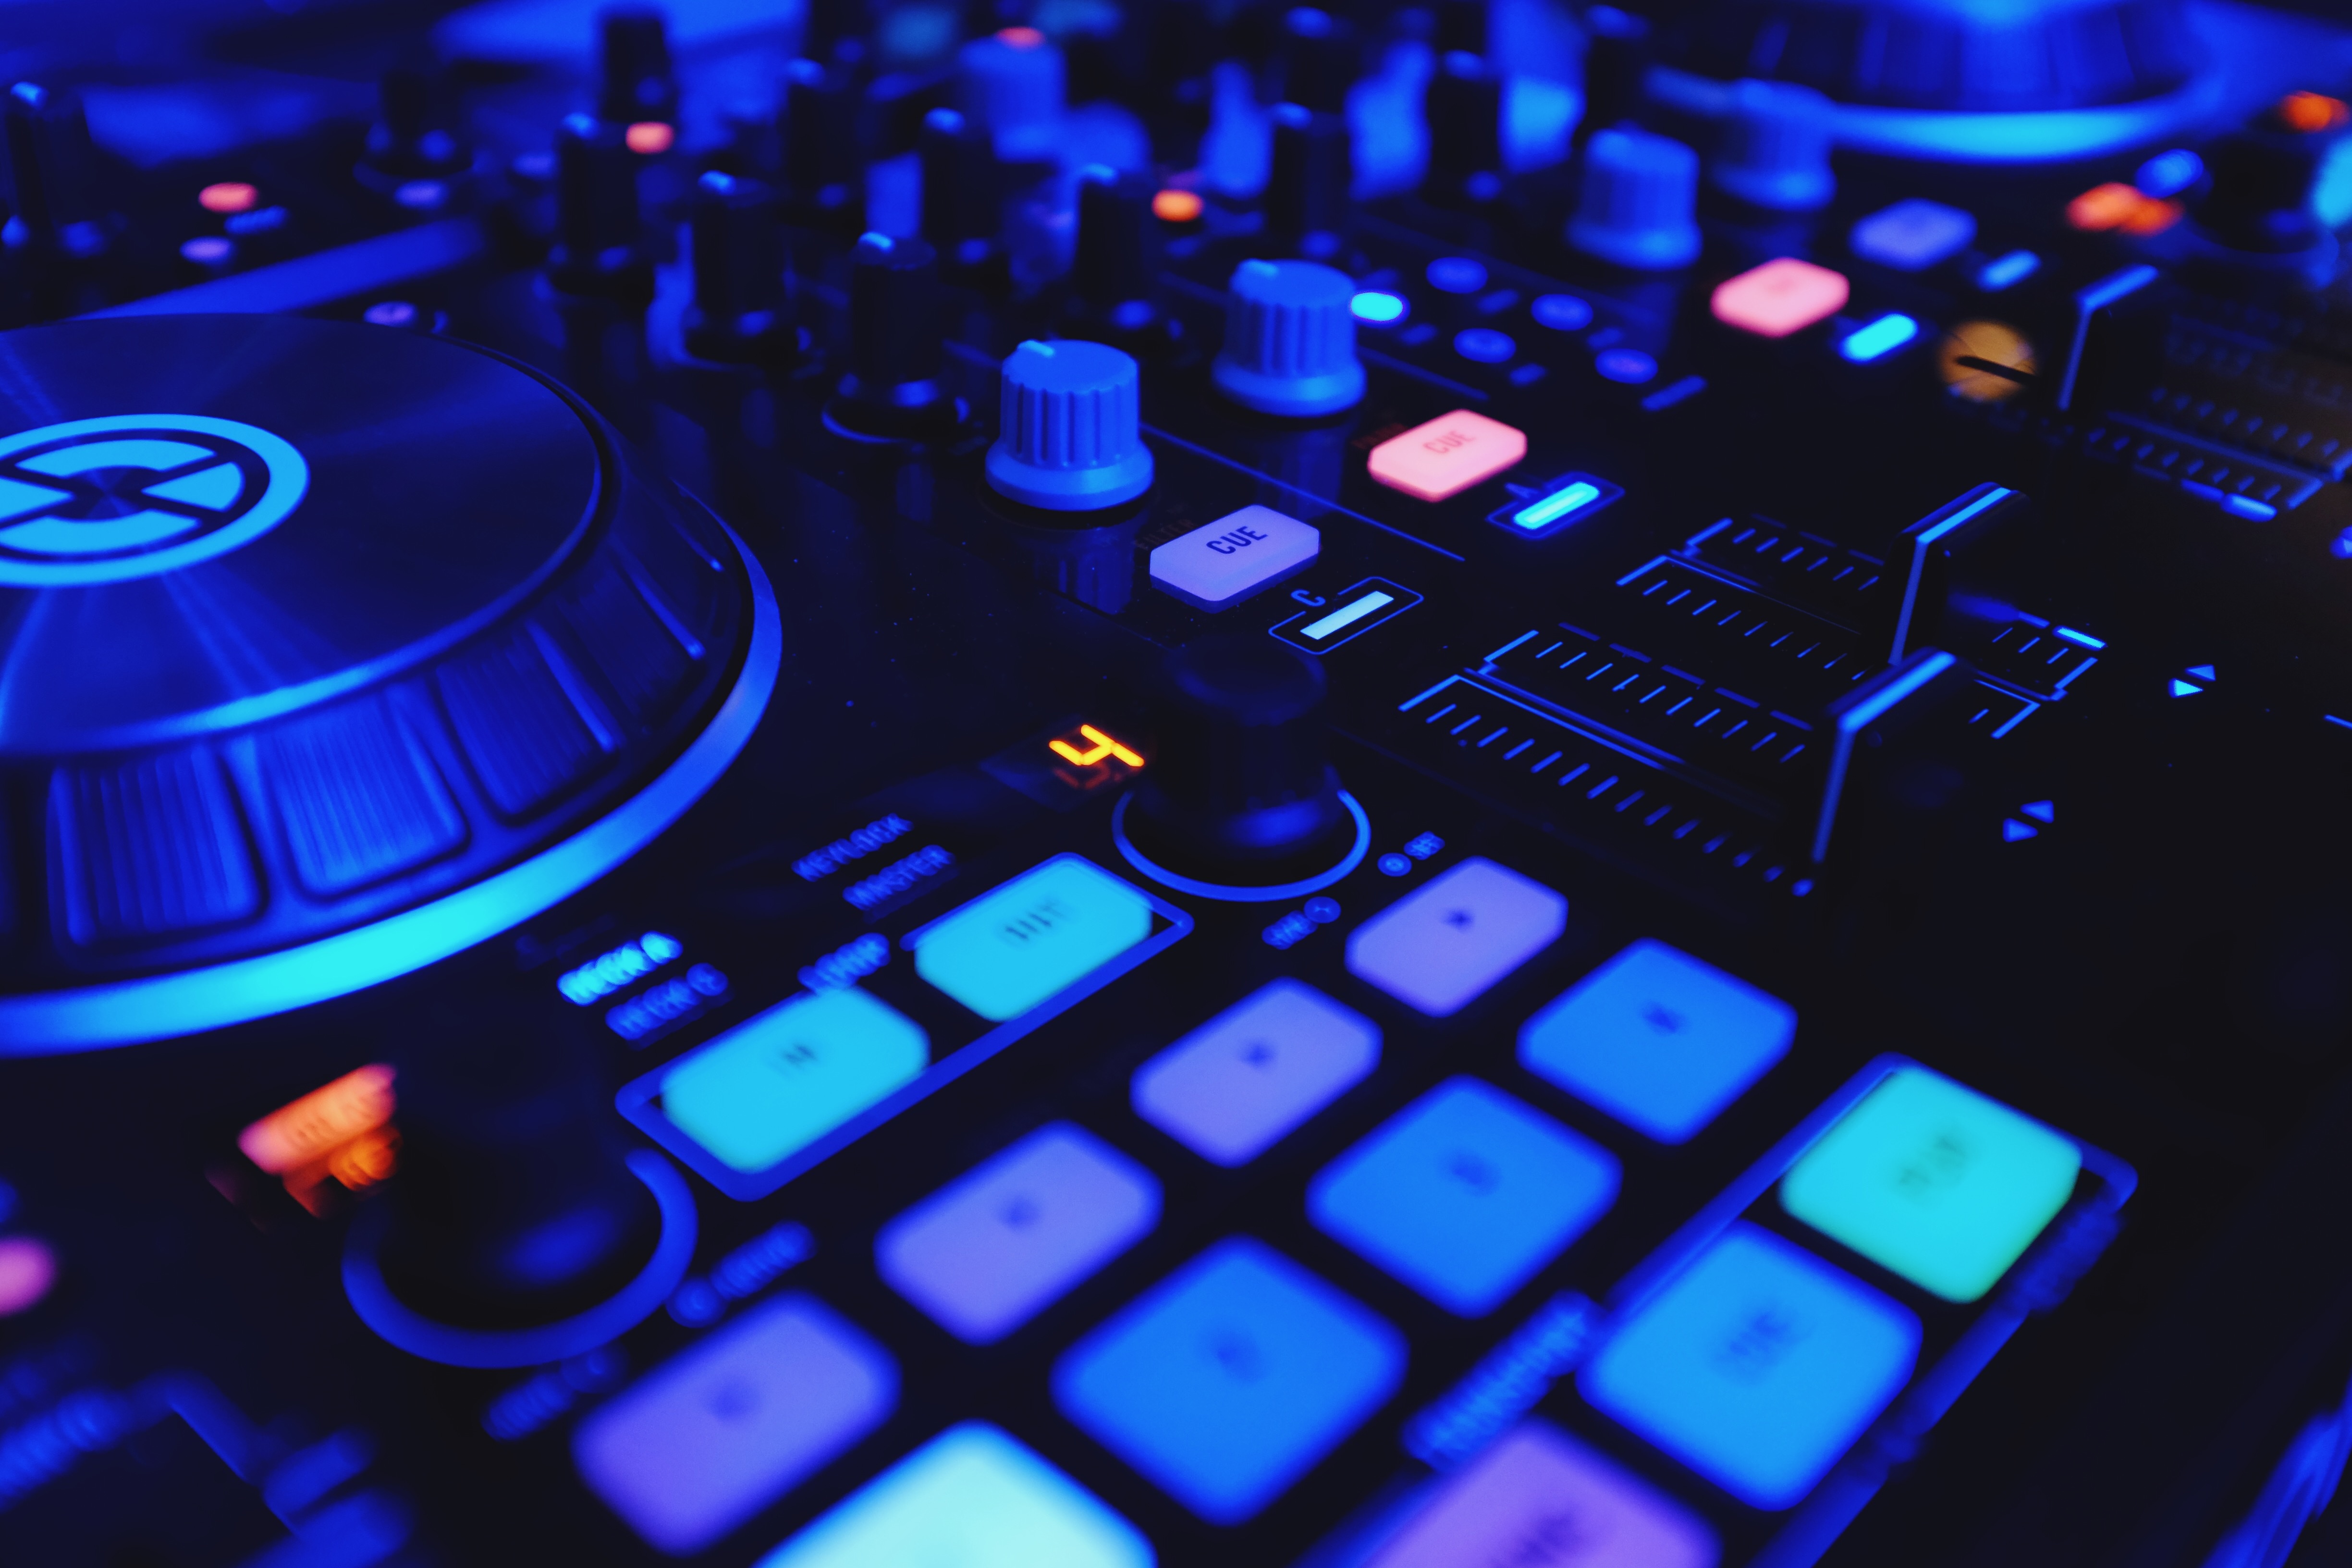
disco, computer keyboard, musical keyboard, electronic instrument